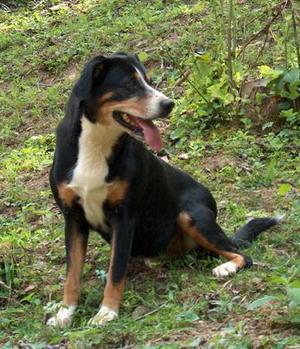
EntleBucher